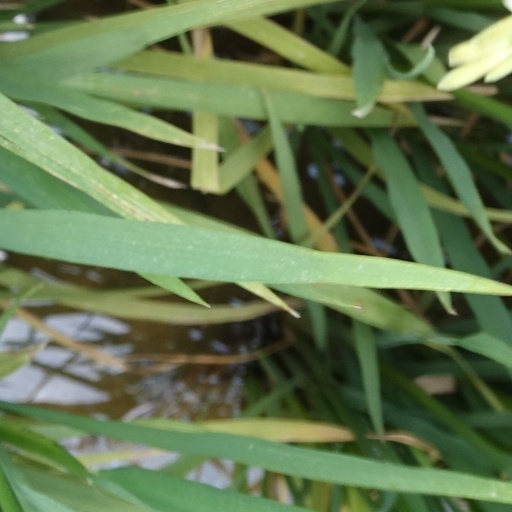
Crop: rice